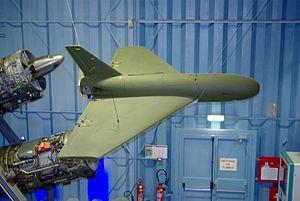
Drone Sagem Crécerelle exposé au musée Safran.